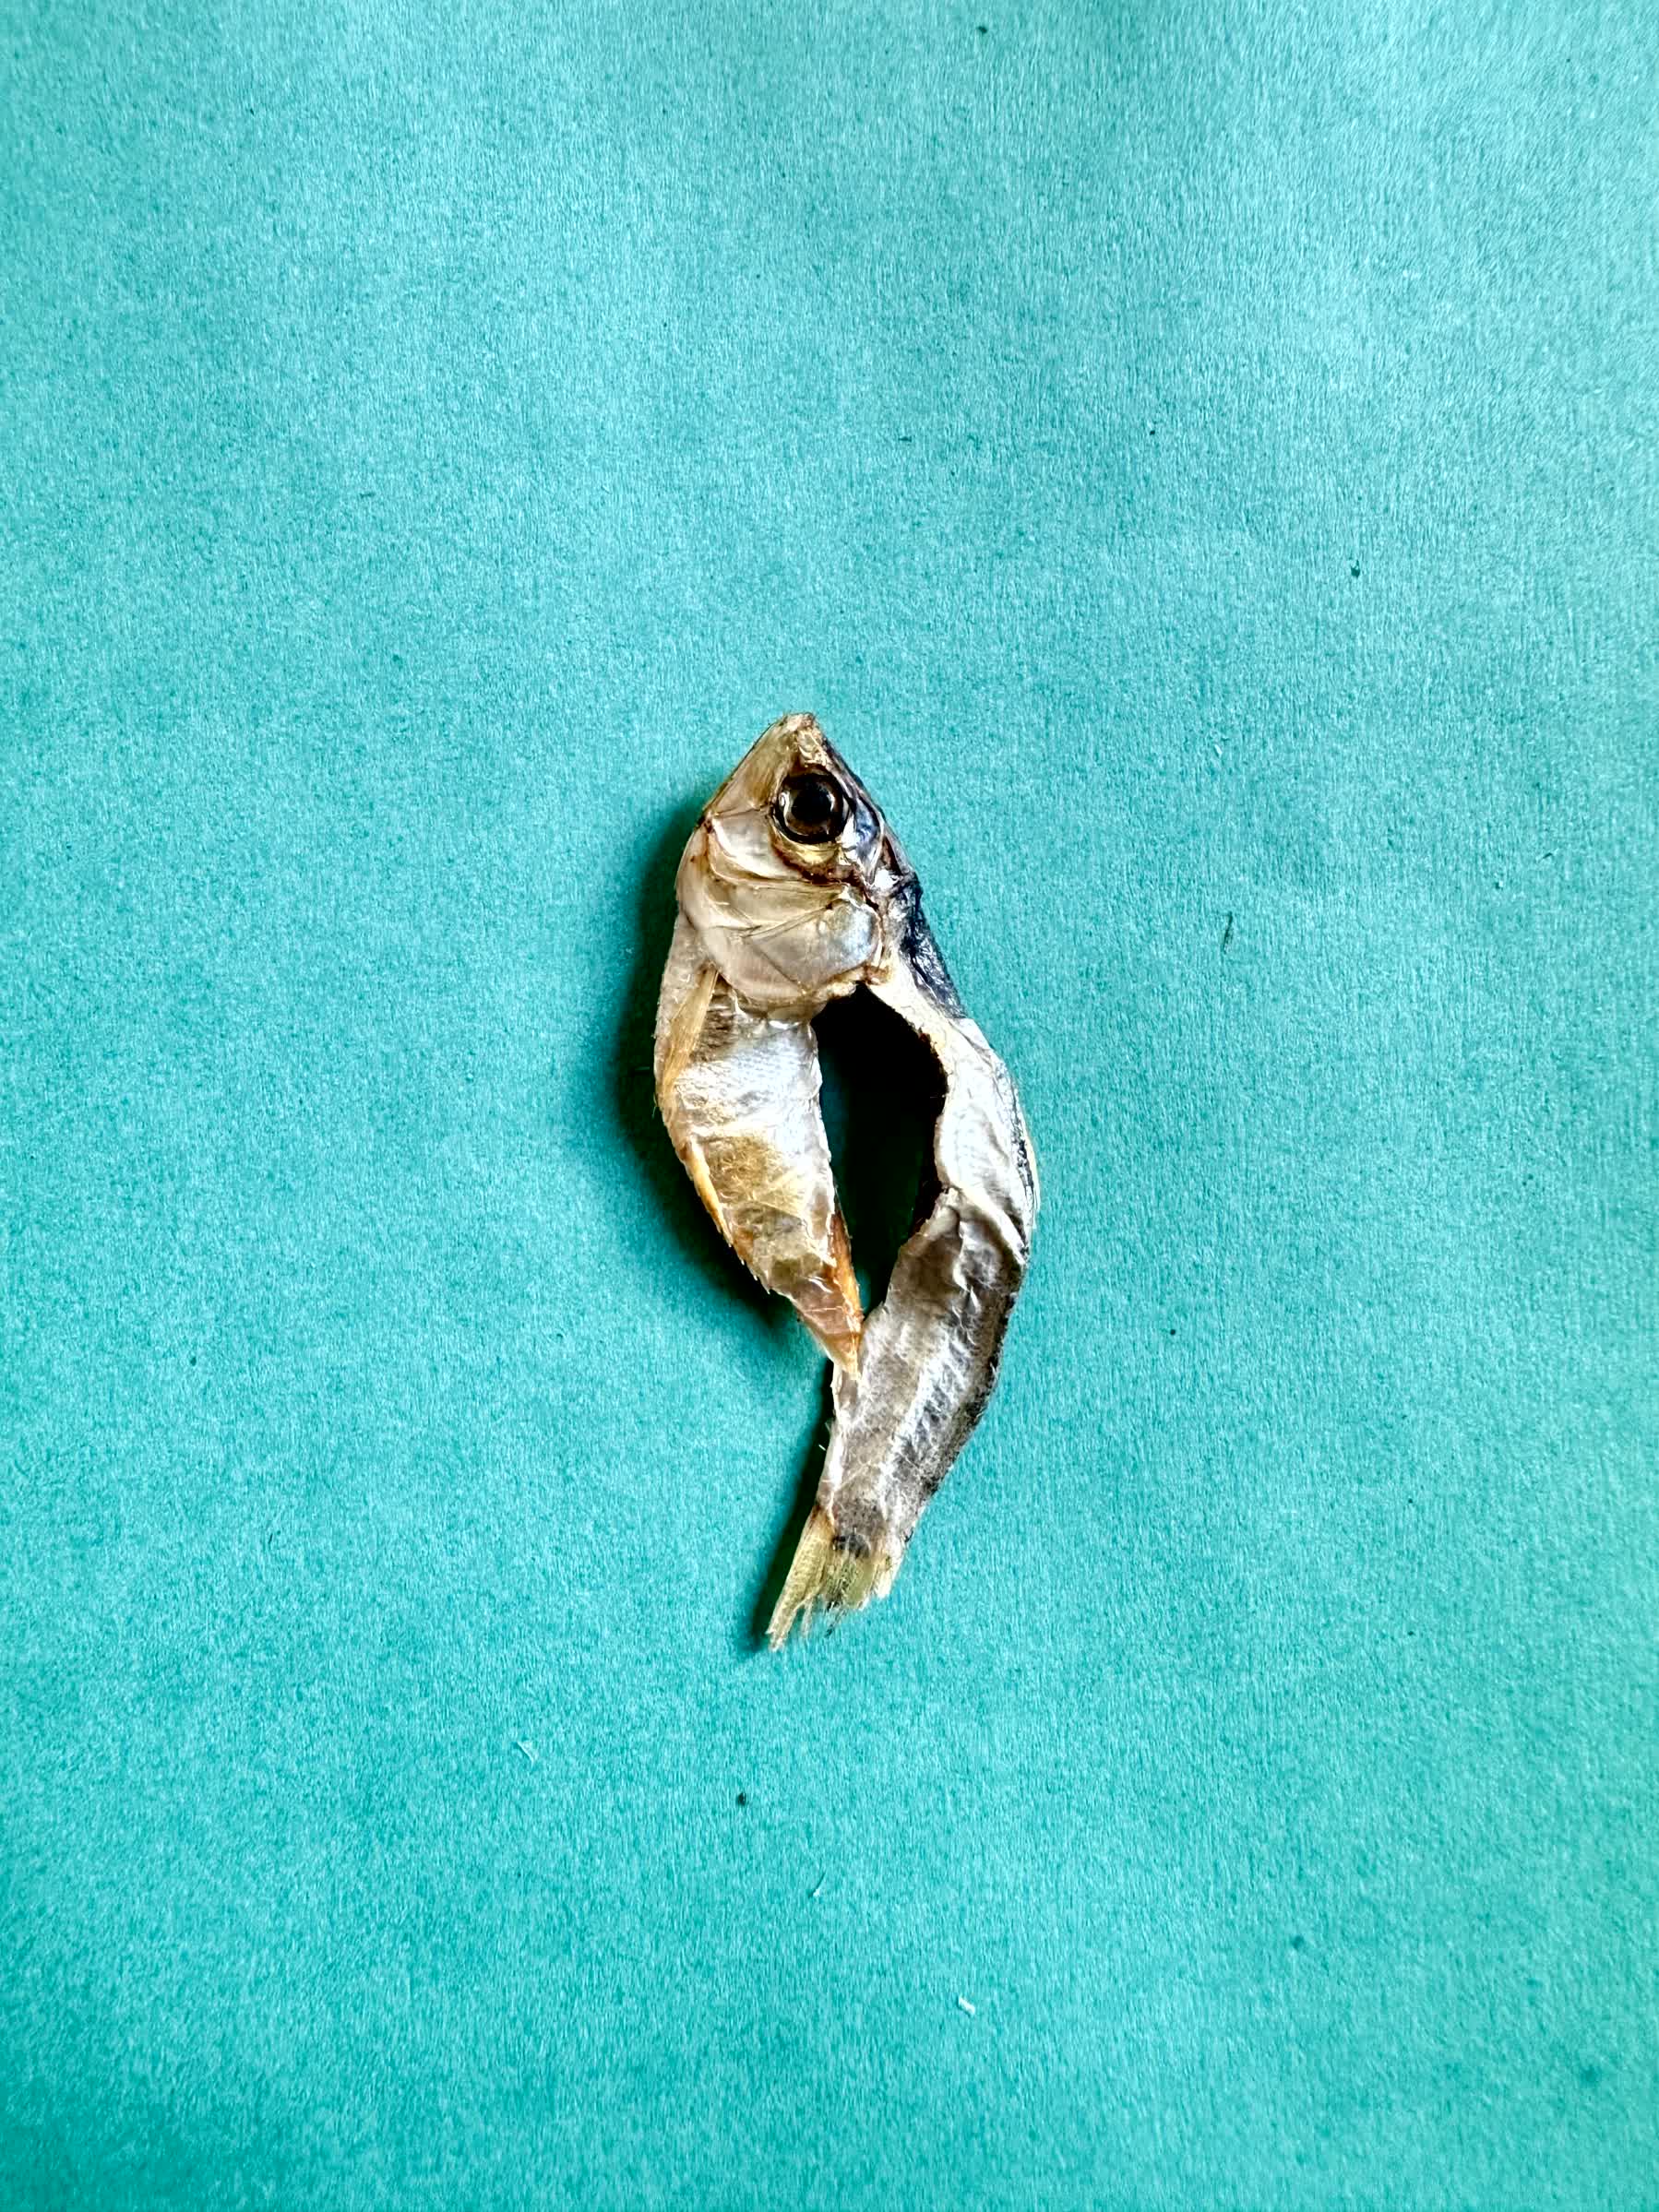
Species: Chapila